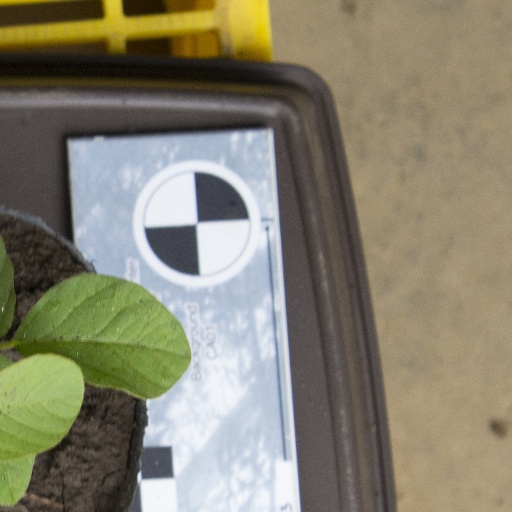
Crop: soybean